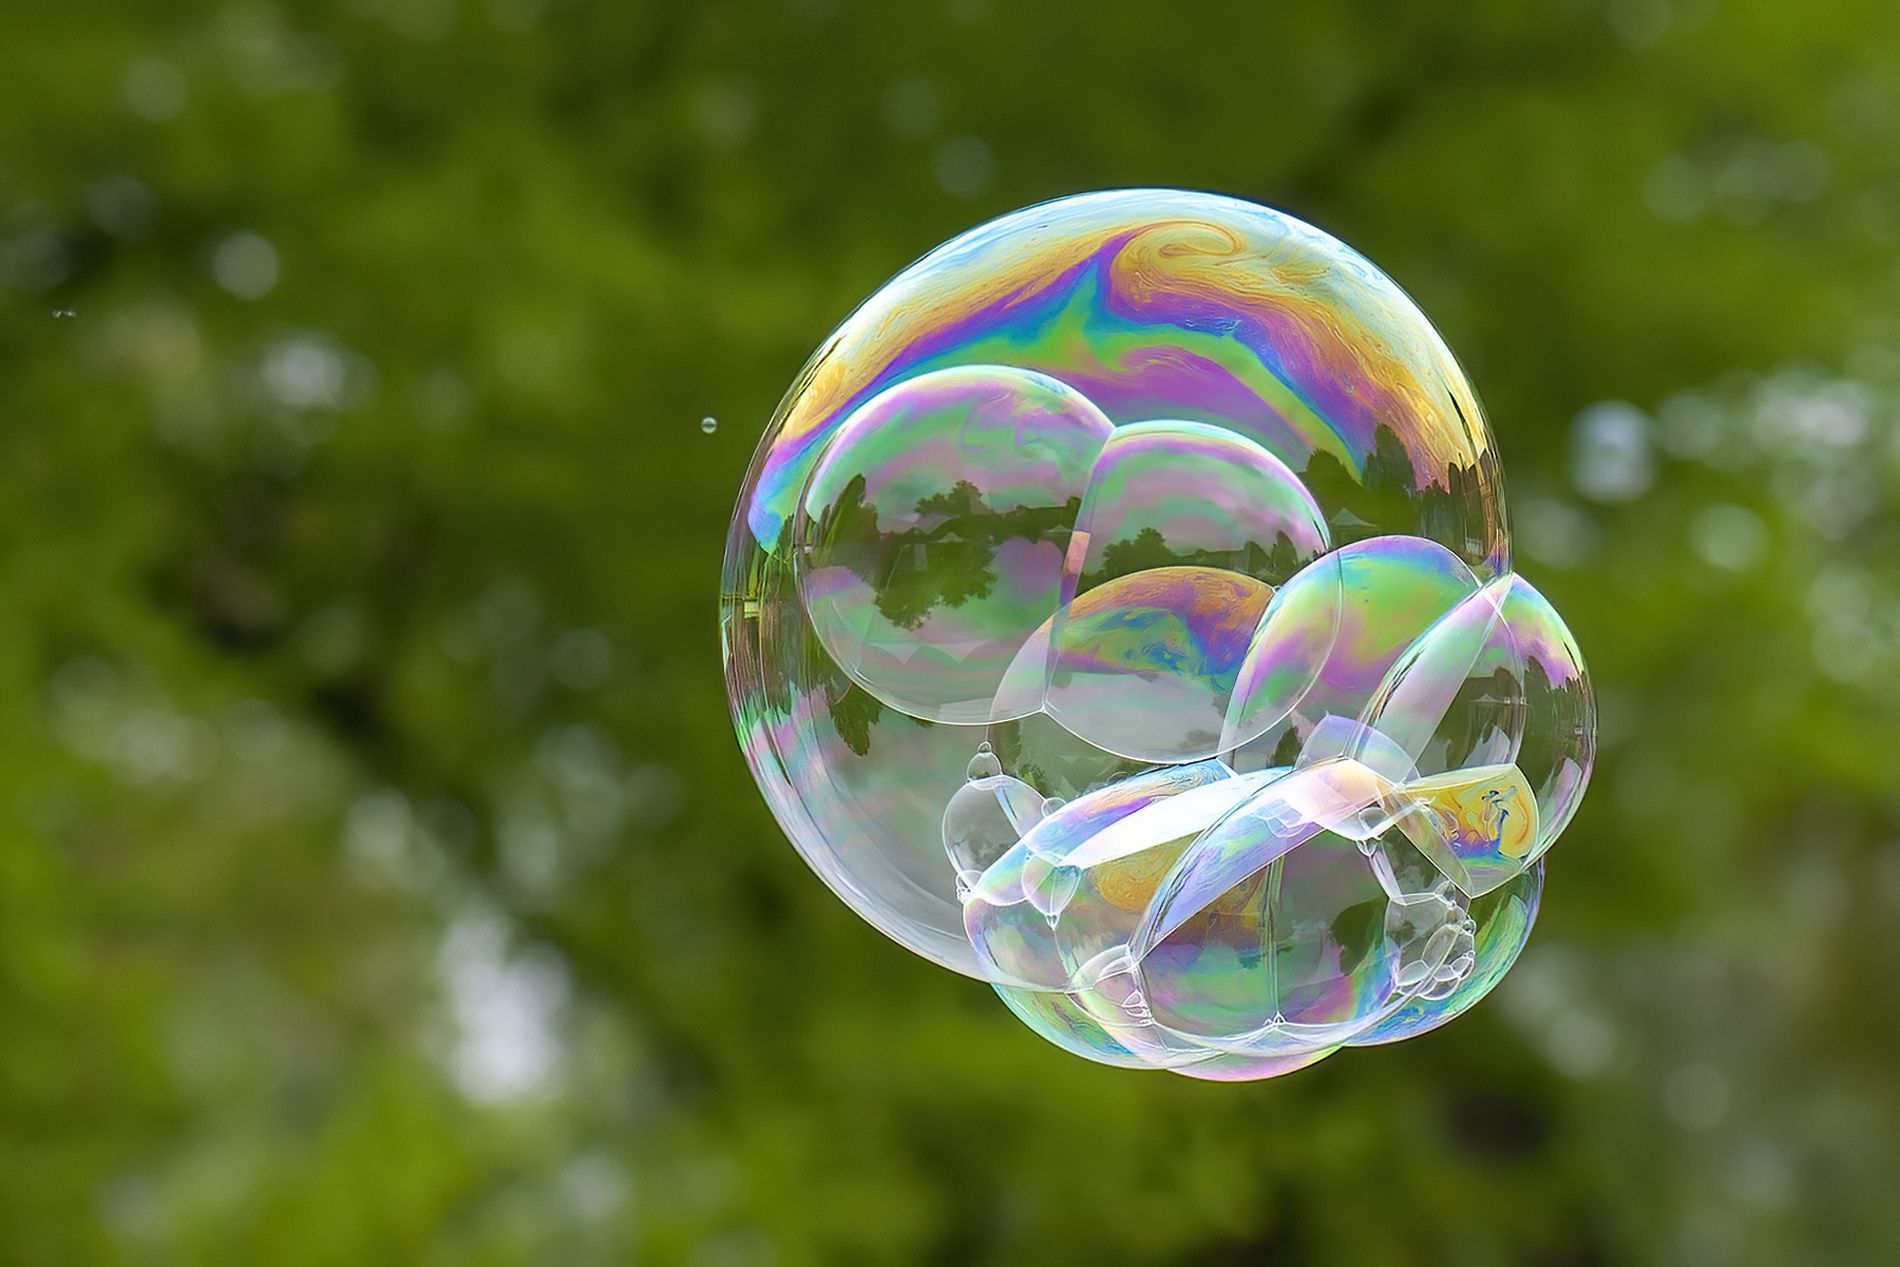
colorful soap bubbles
Transparent, overlapping soap bubbles reflecting bright rainbow colors, floating in front of a misty green background in natural, soft lighting.
The image shows transparent, overlapping soap bubbles floating in front of a blurry green background. The close-up shot highlights the rainbow reflections. The lighting is soft and natural. The color palette combines blue, pink, and green. The green background creates a calming atmosphere.
Labels: Bubble, Sphere, Natural background, Bubbles, Nature
Camera: NIKON CORPORATION NIKON D5000
Lens: 105.0 mm f/2.8, AF-S VR Micro-Nikkor 105mm f/2.8G IF-ED
Aperture: F4
Exposure: 1/500 sec
ISO: 160
Focal length: 105.0 mm